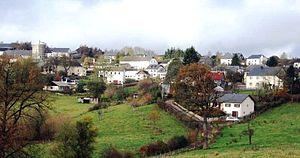
Lieler est une section de la commune luxembourgeoise de Clervaux située dans le canton de Clervaux.